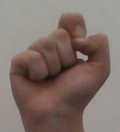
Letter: fa